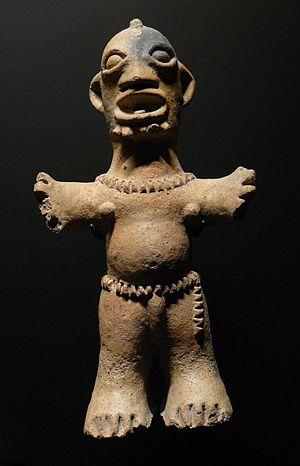
Statuette masculine - population Koma - Ghana - 13/16ème siècle - terre cuite, env. 30 cm - Musée du quai Branly - Paris - n° d'inventaire
Les Koma sont une population d'Afrique de l'Ouest vivant au nord du Ghana, près de la frontière avec le Burkina Faso, entre les vallées du Sisili et du Kulpawan, dans la région du Komaland. Peu nombreux, guère étudiés, ils ont attiré l'attention des amateurs d'art africain depuis que, sur leur territoire, de récentes découvertes archéologiques ont mis au jour sous des tumulus un grand nombre de petites sculptures dont les qualités esthétiques ont été remarquées.